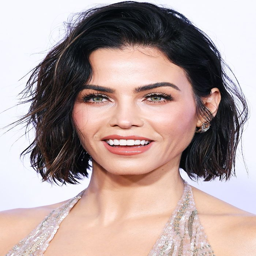
we 've rounded up the best bob hairstyles that will inspire your next visit to the hair salon .